Jean Sothern

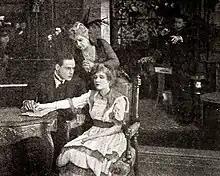
Still from "The Mysteries of Myra"

Sothern was born on December 5, 1893, in Philadelphia, Pennsylvania.